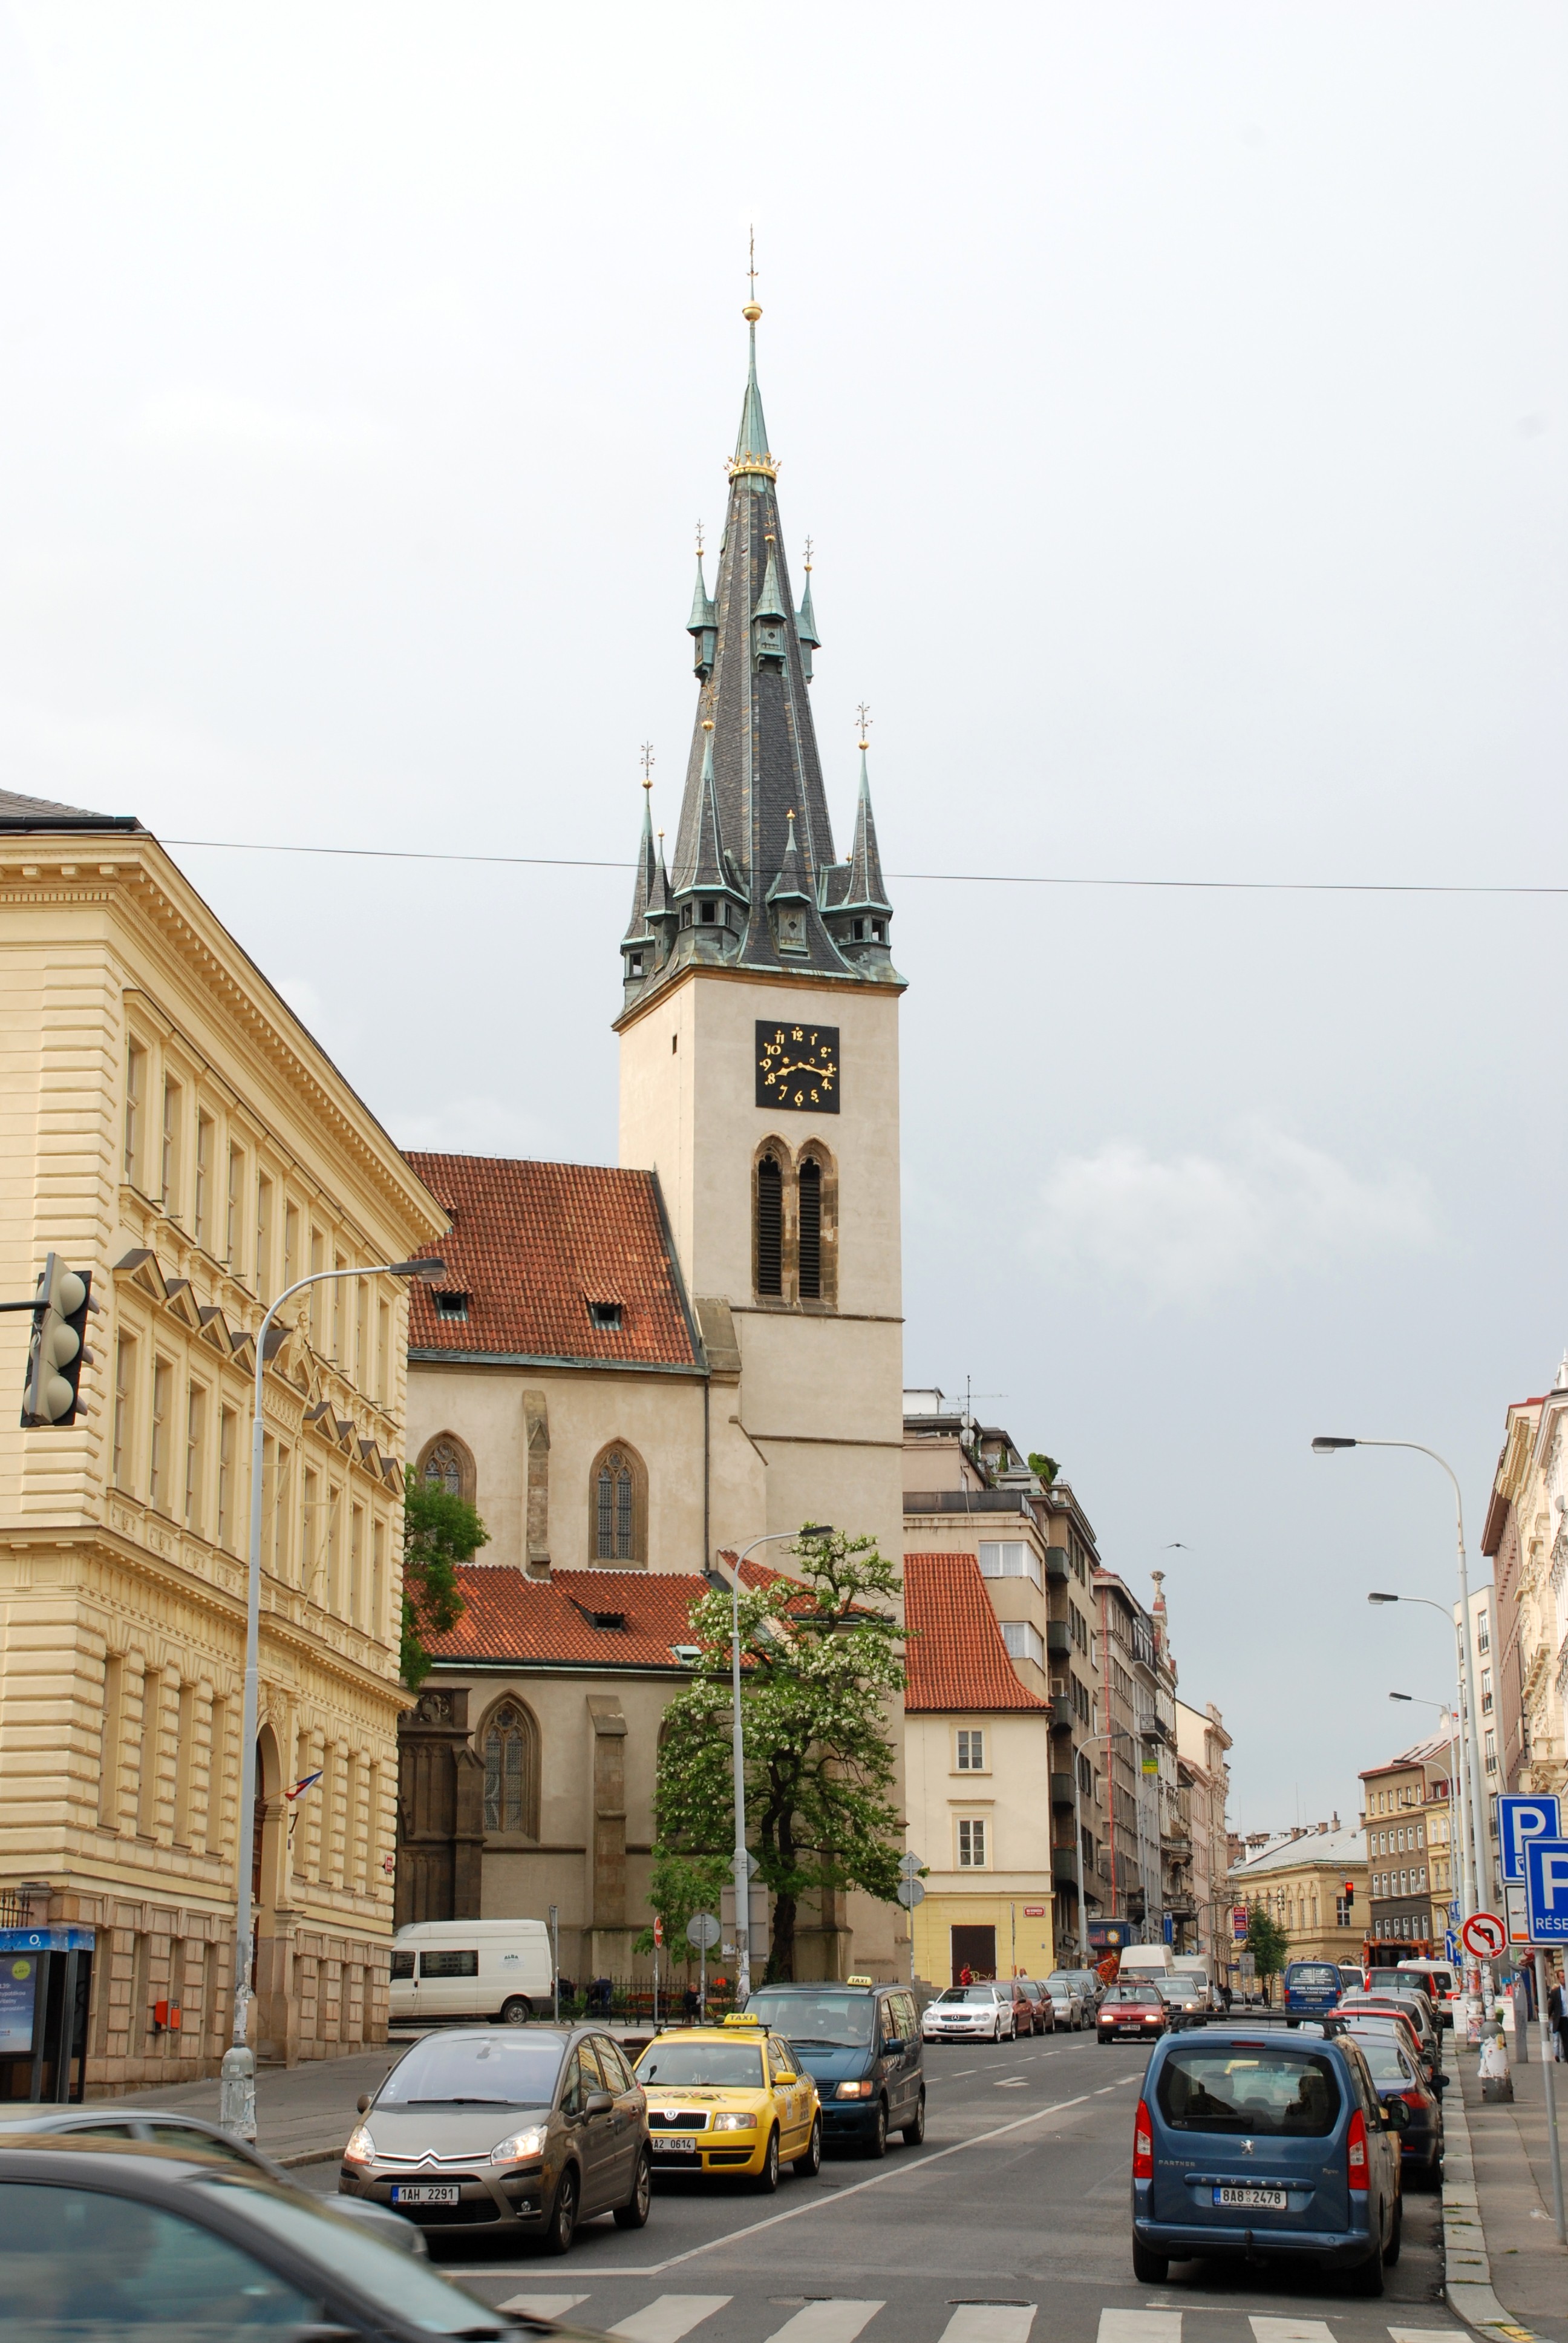
architecture, road, street, town, city, skyscraper, cityscape, downtown, europe, tower, plaza, landmark, facade, church, cathedral, prague, nikon, place of worship, cool image, spire, infrastructure, town square, d80, cityscapes, praha, nikond80, lipova, neighbourhood, urban area, human settlement